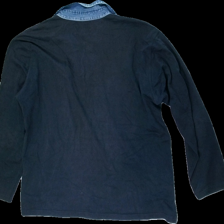
View: back
Type: Top
Category: Men
Brand: Not in the list
Brand text on label: usw
Colors: Blue
Material: 100% cotton
Pattern: Logo print
Cut: Regular
Size: L
Stains: Minor
Price range: <50
Recommended usage: Reuse
Description: blå tröja med jeans krage och broderad logga fram. några små fläckar/streck och lite urtvättad